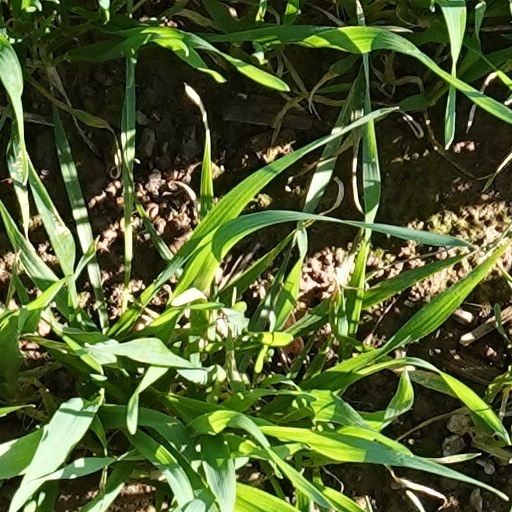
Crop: wheat